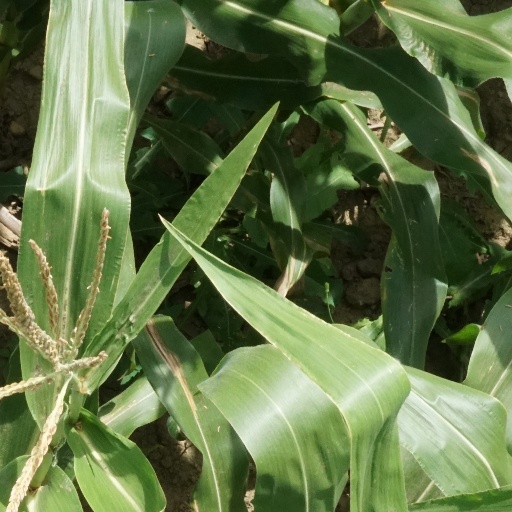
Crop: maize; corn